Steven Bergwijn

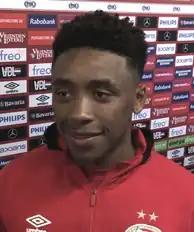
Bergwijn with PSV in 2017

Bergwijn was born in Amsterdam to parents from Suriname. He started his career in the Ajax youth academy up to 2011, but due to a conflict with one of the trainers, chose to leave. He was immediately signed by PSV. Bergwijn made his first-team debut for Jong PSV in the second division on 9 August 2014 against Achilles '29. He replaced Elvio van Overbeek after 77 minutes in a 2–0 home win.